Warren Brown (television host)

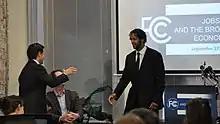
Brown (right)

Warren Brown is the host of the Food Network show, "Sugar Rush". He had a career in health education and law until he decided that his true calling was to become a pastry chef, and is the founder and owner of bakery CakeLove and Love Café in Washington, DC. The original CakeLove location on U Street NW in Washington, DC was opened in 2002, with LoveCafe opening down the street in 2003. Five CakeLove locations were in the greater Washington area. The CakeLove retail bakeries closed, with the last location closing in 2015, and the CakeLove brand was redesigned to sell " CakeLove in a Jar."